Tulcea Art Museum

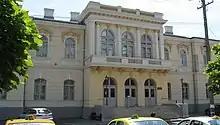
Tulcea Art Museum

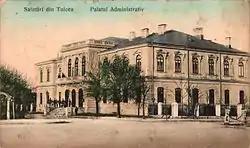
Early 20th-century postcard

The Tulcea Art Museum is an art museum located at 2 Grigore Antipa Street, Tulcea, Romania.